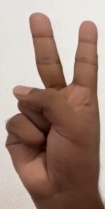
ASL sign: 2